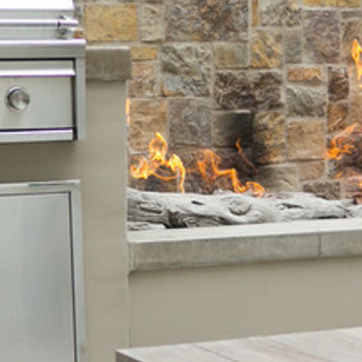
Material: other